Jagannath Temple, Puri

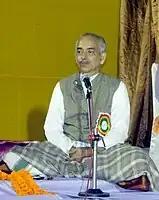
Shri Dibyasingha Deb, the incumbent Chief Servitor of the Temple

There are many mandapas, or pillared halls on raised platforms within the temple complex meant for religious congregations. The most prominent is the Mukti Mandapa, the congregation hall of the holy seat of selected literate Brahmins.